Abba Eban

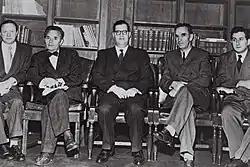
Israeli UN delegation: (L–R) consul general A. Lourie; counsellor J. Robinson; Eban; Avraham Katznelson; Gideon Rafael (1950)

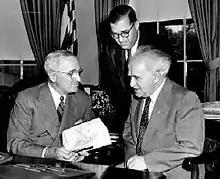
(L–R) U.S. President Truman, Eban, and Israeli PM Ben-Gurion (1951)

Eban moved back to London briefly to work in the Jewish Agency's Information Department, from which he was posted to New York, where the United Nations General Assembly was considering the "Palestine Question". In 1947, he was appointed as a liaison officer to the United Nations Special Committee on Palestine, where he was successful in attaining approval for the recommendation of partition of Palestine into Jewish and Arab segments—Resolution 181. At this stage, he changed his name to the Hebrew word Abba, meaning "Father".